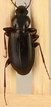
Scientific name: Calathus advena
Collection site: Rocky Mountains NEON (RMNP), plot RMNP_014